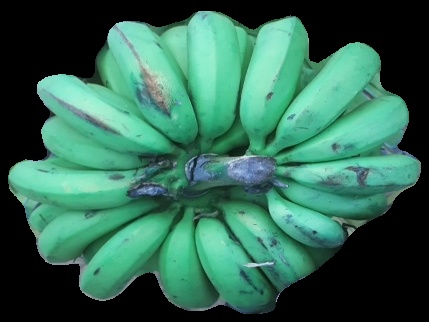
Variety: pachbale
Grade: grade2